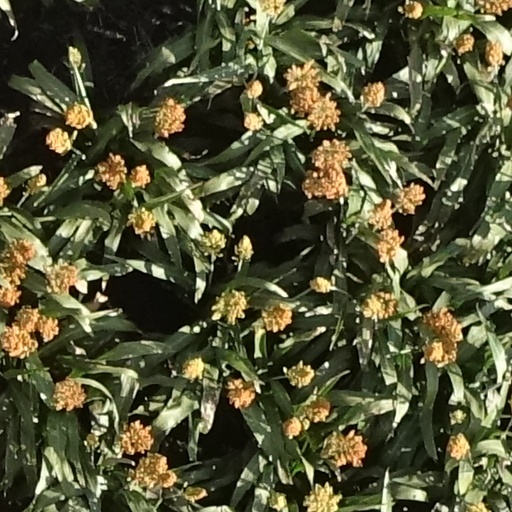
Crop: sorghum